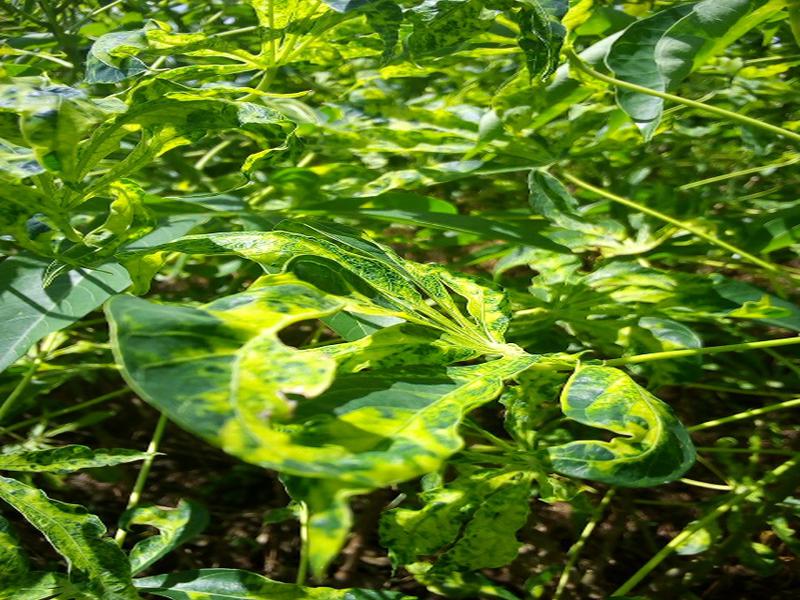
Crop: cassava
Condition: mosaic_disease